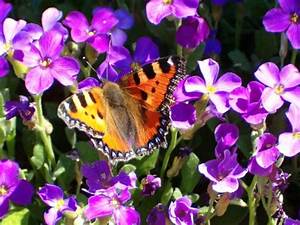
Label: butterfly